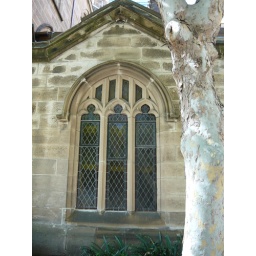
white tree by St Andrew's window